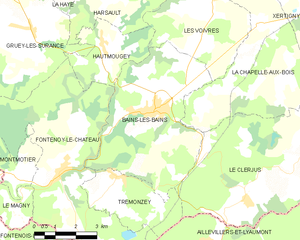
Carte des communes françaises Bains-les-Bains